William Drugeth

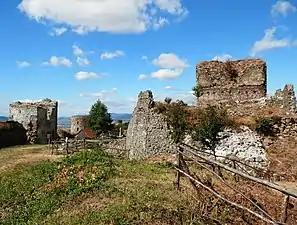
The ruins of Šariš (Sáros) Castle, an early permanent residence of William Drugeth in Northeast Hungary (present-day Slovakia)

During the first phase – until 1333/34 – of his reign as lord of Northeast Hungary, William mostly resided in his permanent seat Sáros Castle, which functioned practically as the capital of the province. He stored his charters – royal donations, privilege letters, appointment documents etc. – in Gönc, while his treasury was located in the fortress of Regéc. His personal residence was in Terebes. In Szepes County, the core territory of the Drugeth Province, two privileges groups, the Zipser Germans and the ten-lanced nobles tenaciously defended their previously acquired privileges against William's efforts in order to integrate them into the administrative institution of the province. Unlike his uncle, William did not recognize their privileges, territorial and judicial separation. As "ispán" of Szepes County, he clearly considered the two groups to be under his jurisdiction, and violently drew them under his suzerainty. After their complaints, Charles I warned William that his deputy – vice-"ispán" Peter of Siena – should not force the Saxons under his judgment in 1330. A similar violation was recorded in 1336. During a prolonged lawsuit between the provost of Szepes and the settlers of Szepesváralja (Spišské Podhradie) in 1338–39, the litigants did not recognize William's right of jurisdiction in the case, and they brought the case to Lőcse (Levoča), instead of Szepes Castle, where William intended to settle the conflict. Exceptionally, Charles did not support William in his effort to eliminate the privileged territories in his province, and in the absence of royal support he had to acquiesce to this, at most he could only push the superiors of the two groups into the background. Despite that Charles I did not give any settlement full municipal privileges in the territory of the Drugeth Province, because of the maximization of the royal income. Only Gölnicbánya (Gelnica) and Szomolnokbánya (Smolník) had mining town privileges until the abolition of the Drugeth Province in Northeast Hungary. At the discretion of William, he had control over all royal income during the administration of the province. For instance, he provided relief from duty for certain goods to burghers of Eperjes (Prešov) in 1331.